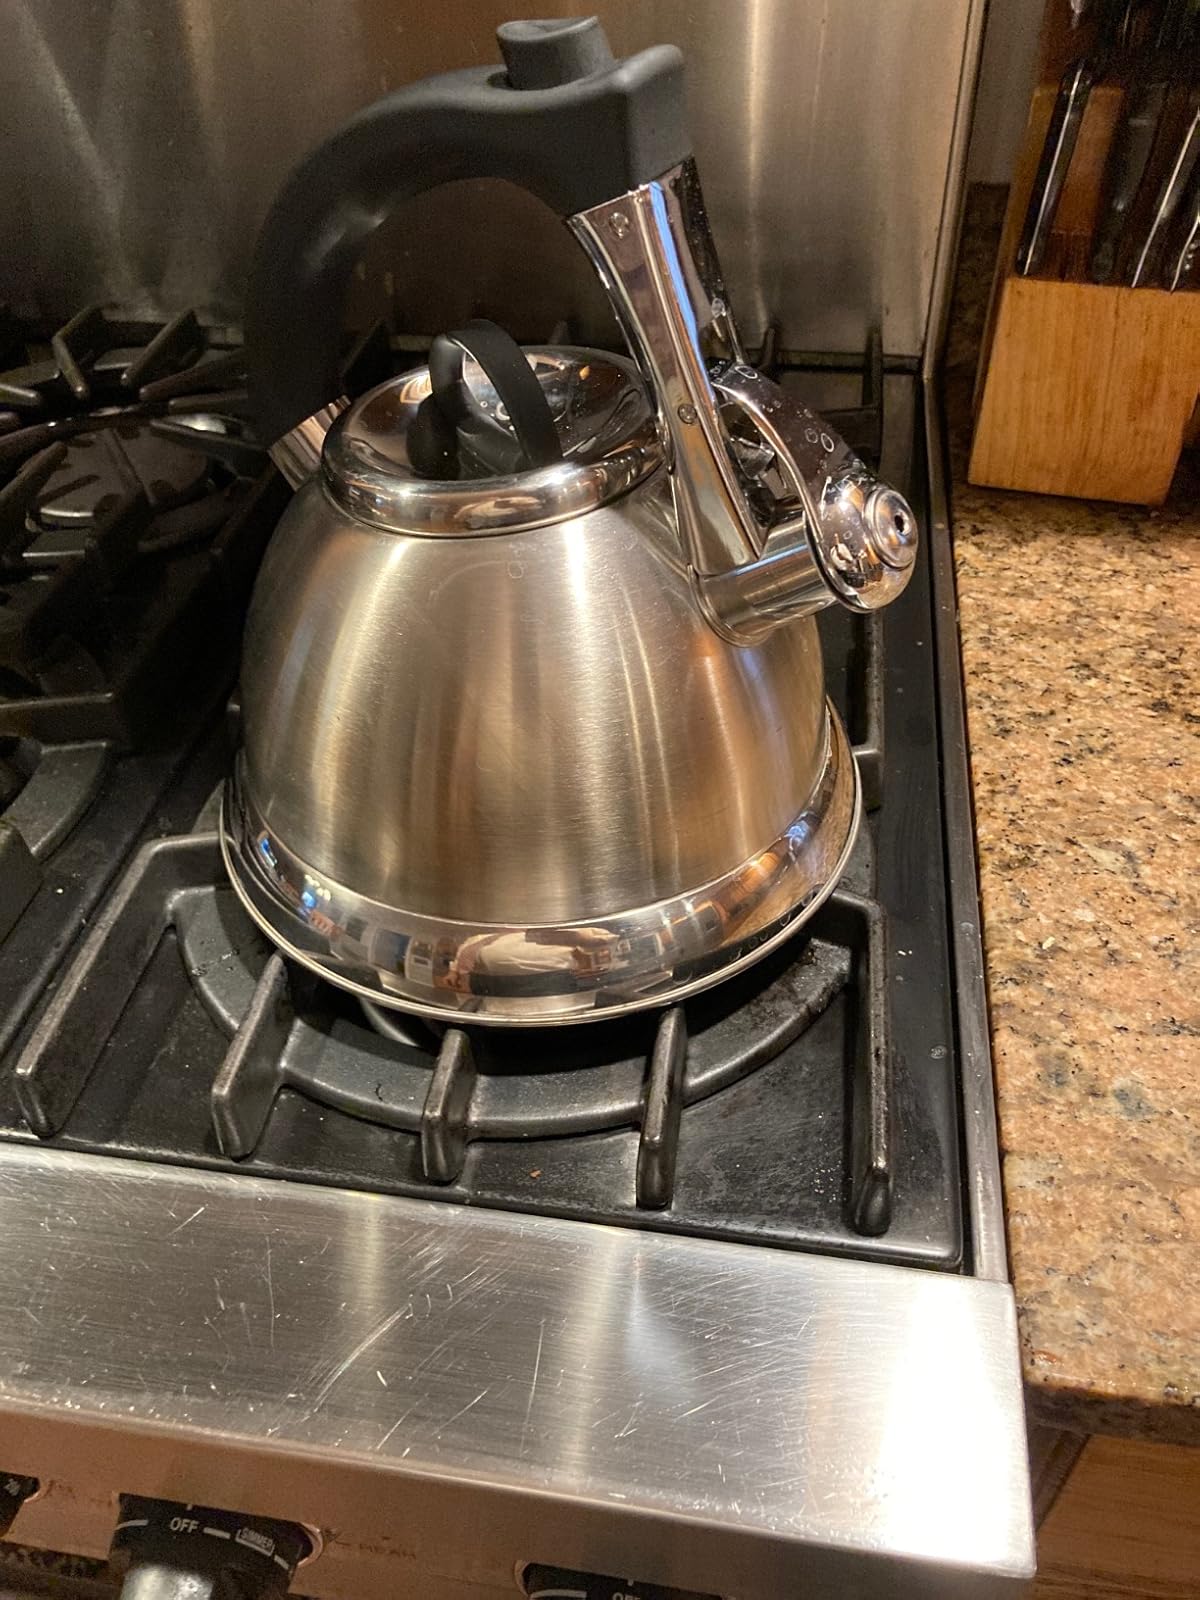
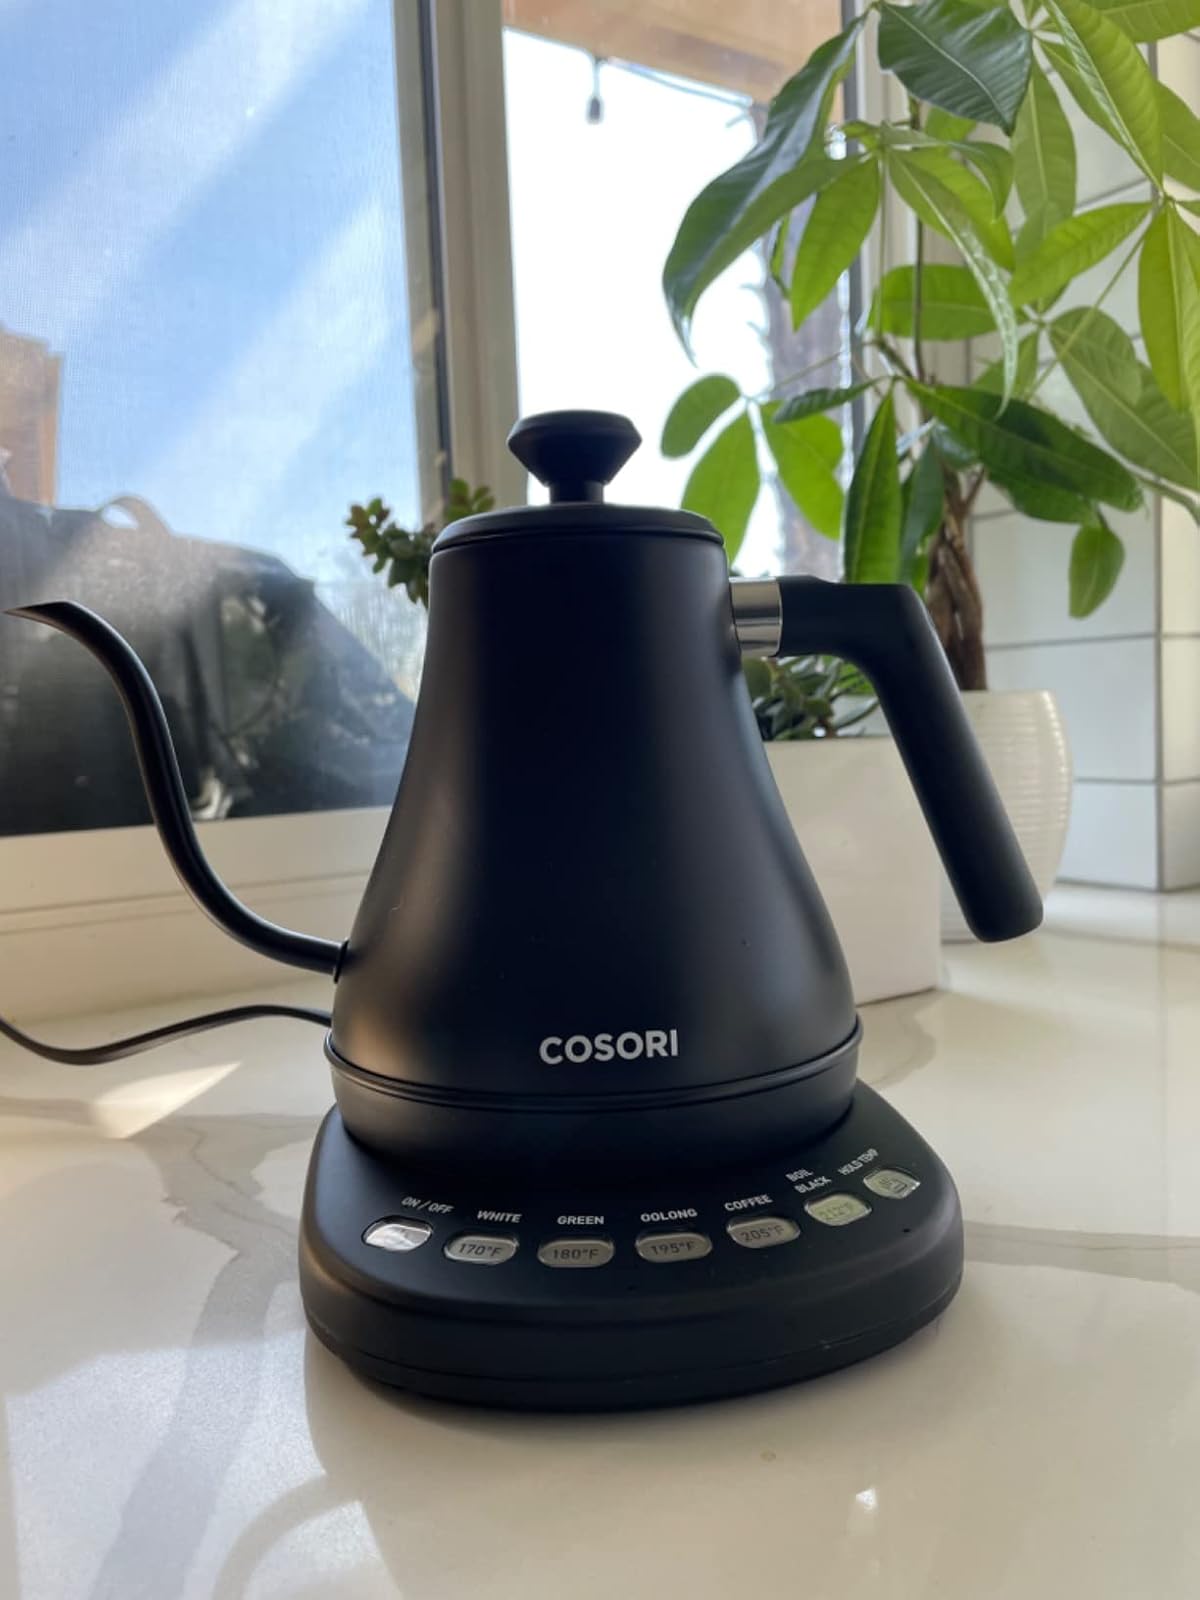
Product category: items_kettle
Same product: no